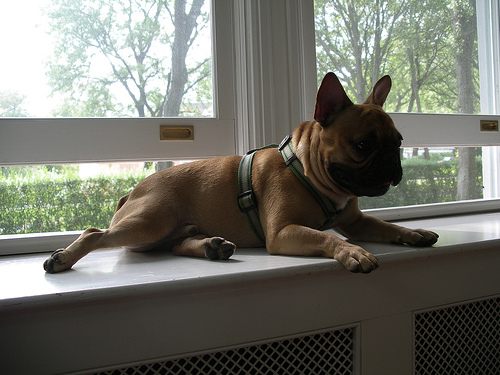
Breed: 1121-n000002-French_bulldog